Yarin Kimor

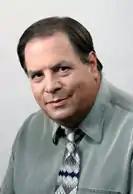
Yarin Kimor

Yarin Kimor (born July 27, 1952) is an Israeli author, TV producer, international speaker, and creative thinking advocate.